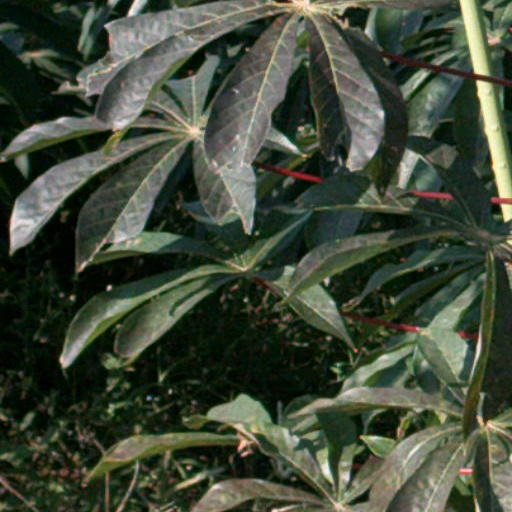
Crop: cassava